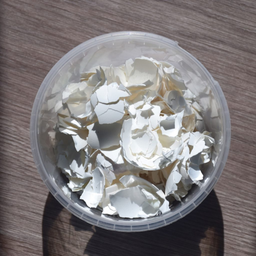
Label: eggshells